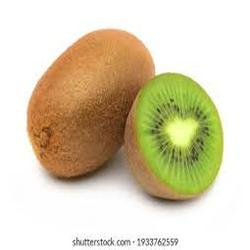
Label: Kiwi